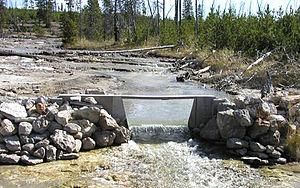
Un seuil désigne une courte section du lit d'un cours d'eau où, pour des raisons géomorphologiques naturelles ou à la suite d'une construction humaine, le fond du lit est fixé, ce qui conduit très souvent à y modifier fortement la hauteur de la lame d'eau.
L'hydrométrie est la branche de l'hydrologie qui concerne la mesure du débit des eaux continentales, superficielles ou souterraines.
Le débit d'un cours d'eau est le volume d'eau liquide traversant une section transversale de l'écoulement, par unité de temps. Il comprend tout ce qui est transporté avec cette eau, comme les matières solides en suspension, les produits chimiques dissous, des éléments biologiques.